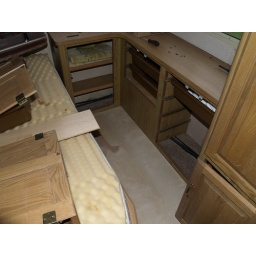
floor panel by bed 3